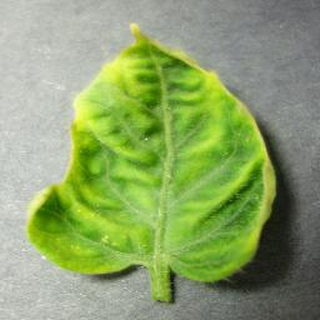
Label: tomato_yellow_leaf_curl_virus